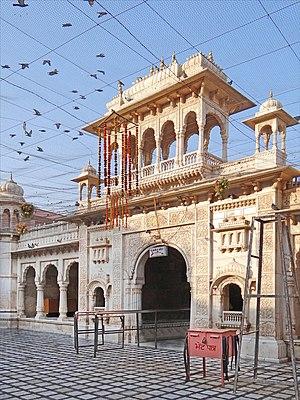
Le temple de Karni Mata est un temple hindouiste situé à Deshnoke, au Rajasthan dans le Nord-Ouest de l'Inde. Il est dédié à la sage Karni Mata.